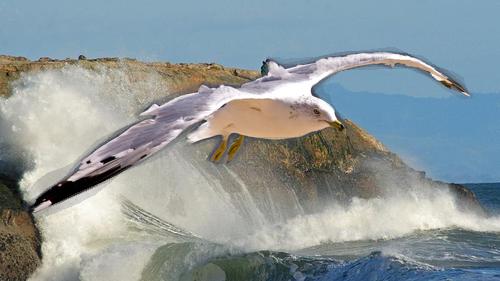
Bird species: Ring_billed_Gull
Bird type: waterbird
Background: water